Jean, Cardinal of Lorraine

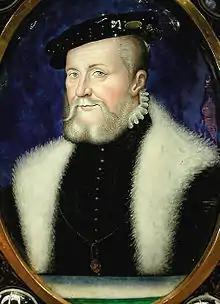
Constable Anne de Montmorency

In April–May 1537, Jean de Lorraine was sent as Ambassador to the Emperor and granted powers to negotiate with him. He returned to Court on 17 May. In accordance with the Concordat of Bologna of 1516, King Francis nominated Jean de Lorraine to the diocese of Lyon in 1537. He took possession of the diocese by procurator on 13 August 1537, and was immediately sent along with the Constable, Anne de Montmorency, on a diplomatic mission to the Emperor to put the final touches on a treaty of peace between France and the Empire. They returned to Narbonne on 13 January 1538, and Montmorency returned to report to the King at the end of January. In May and June the pair were at Nice, engaged in additional negotiations with the Emperor. On his return he resigned the administration of the diocese of Lyon in favor of Cardinal Ippolito d'Este, who was appointed by King Francis and whose bulls were dated 29 October 1539. The Cardinal de Lorraine had been Administrator for only two years and two months.